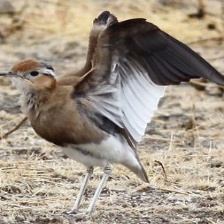
Species: BURCHELLS COURSER
Scientific name: CURSORIUS RUFUS